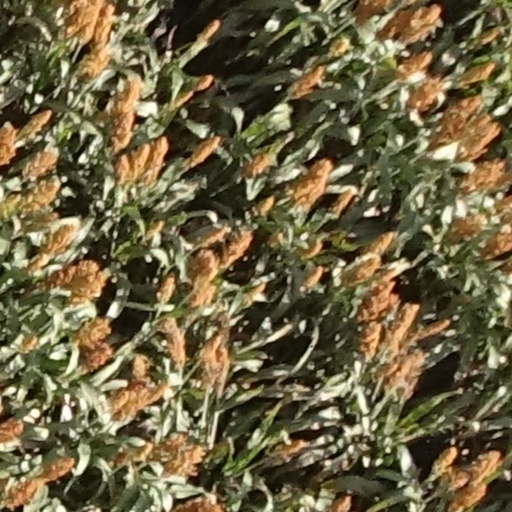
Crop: sorghum